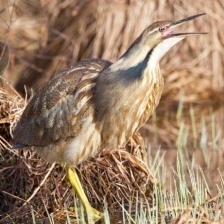
Species: AMERICAN BITTERN
Scientific name: BOTAURUS LENTIGINOSUS